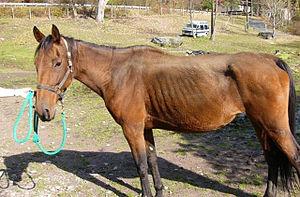
La masse corporelle du cheval est une donnée très variable, selon la race, le modèle, l'état physiologique, la condition, le but du propriétaire et de l'utilisation de l'animal. Toujours composée de 65 à 75 % d’eau, elle se répartit en moyenne entre 50 % de muscles, 11 % d'os et 9 % de graisses. Selon qu'il s'agisse d'un poney ou d'un cheval de trait, elle peut aller de moins de 200 kg à plus d'une tonne, pour une moyenne de 500 kg chez les chevaux de selle. Elle diffère également avec la saison, les chevaux étant presque toujours plus gras l'été que l'hiver. Différents outils permettent d'estimer leur poids et leur condition corporelle, des échelles vétérinaires ont été créées pour déterminer si le cheval présente une masse corporelle idéale suivant des critères précis. La maigreur est associée à la maltraitance, mais des facteurs indépendants du propriétaire liés à l'âge et à la maladie peuvent provoquer de spectaculaires pertes de poids chez les chevaux. Dans les pays occidentaux, l'obésité des chevaux représente l'un des problèmes de santé vétérinaire majeurs du XXIᵉ siècle.